Richard Anderson (British Army officer)

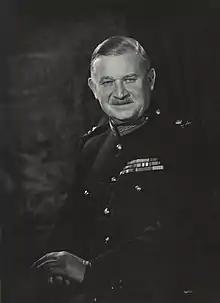
Lieutenant General Anderson in 1958

Lieutenant-General Sir Richard Neville Anderson (28 September 1907 – 4 September 1979) was a senior officer of the British Army who served in the Second World War and later achieved high office in the 1960s.